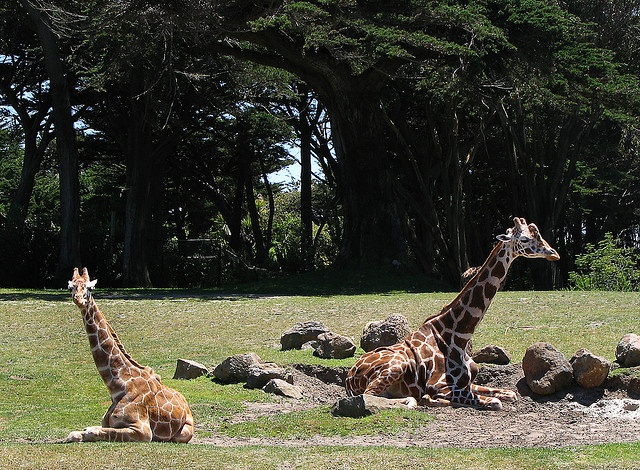
Two giraffe laying on a lush green field.
two giraffes laying in the grass next to some rocks
A couple of giraffes lieing down on the ground in their pen.
Two giraffes are sitting on the grass near rocks.
two giraffes are laying down in a park like setting.